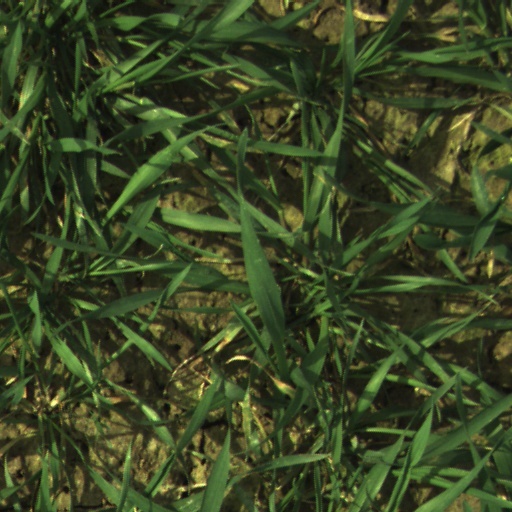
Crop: wheat